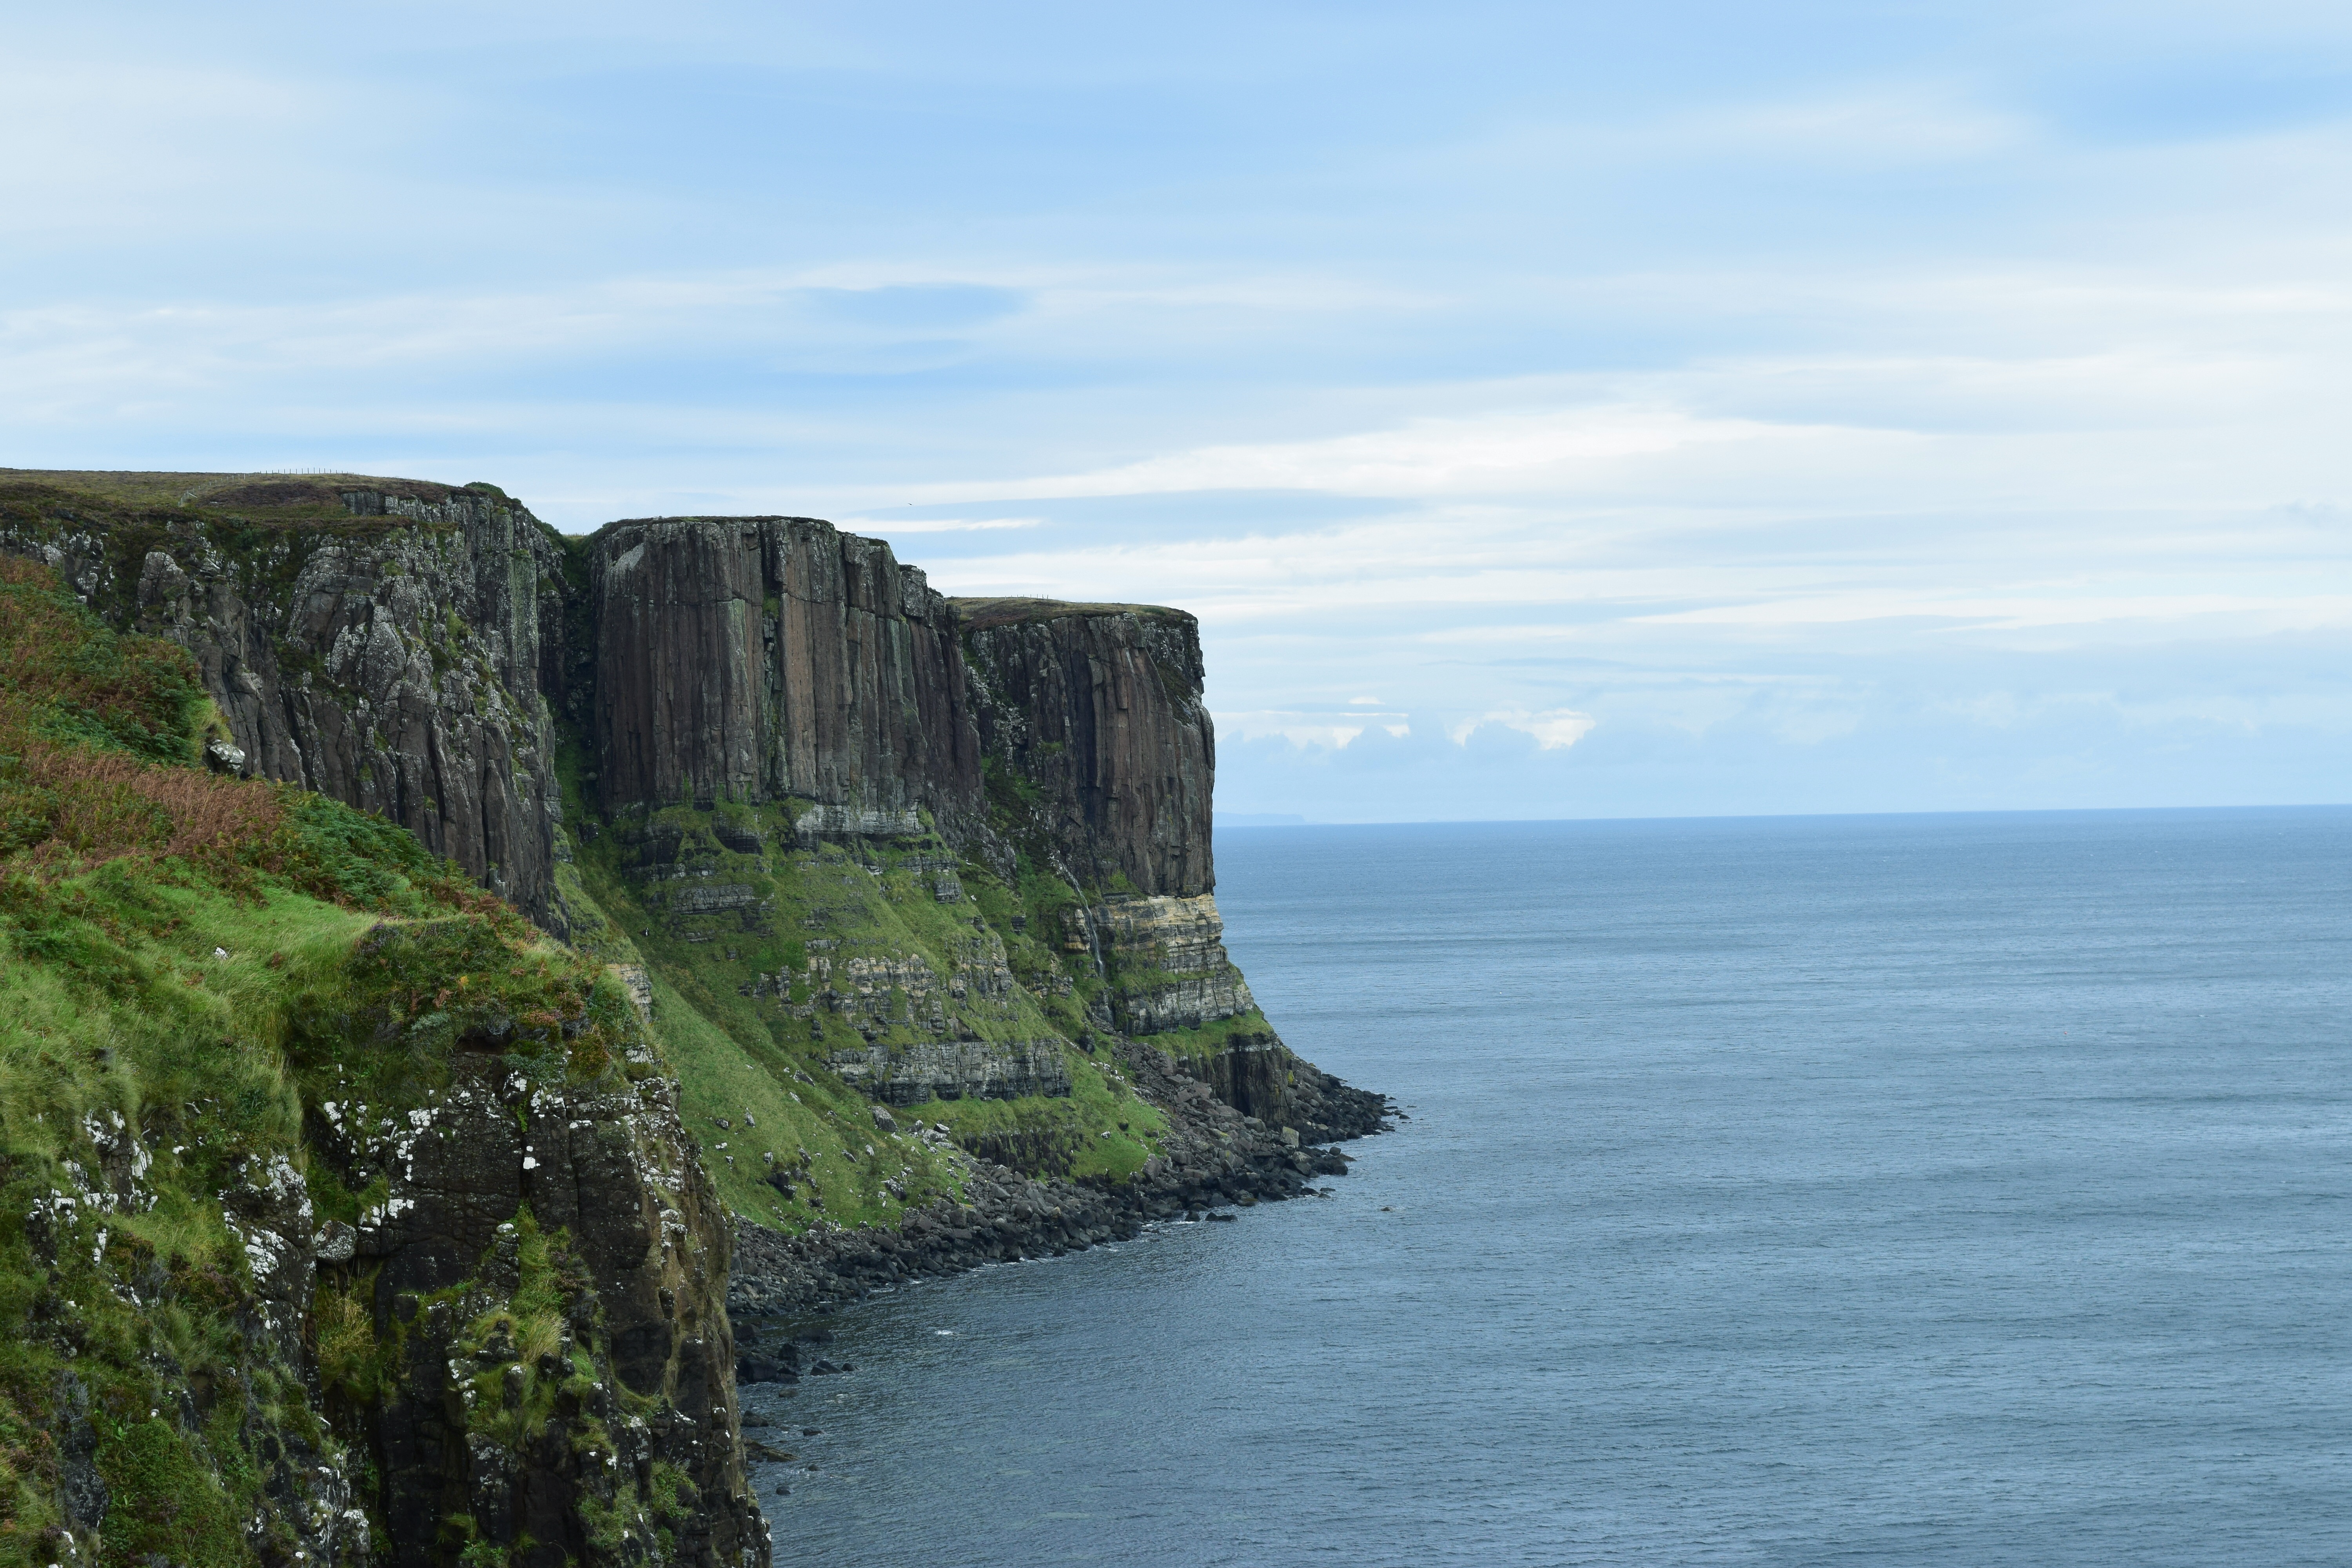
sea, coast, rock, ocean, shore, formation, cliff, cove, bay, fjord, stack, terrain, body of water, geology, cape, islet, landform, geographical feature